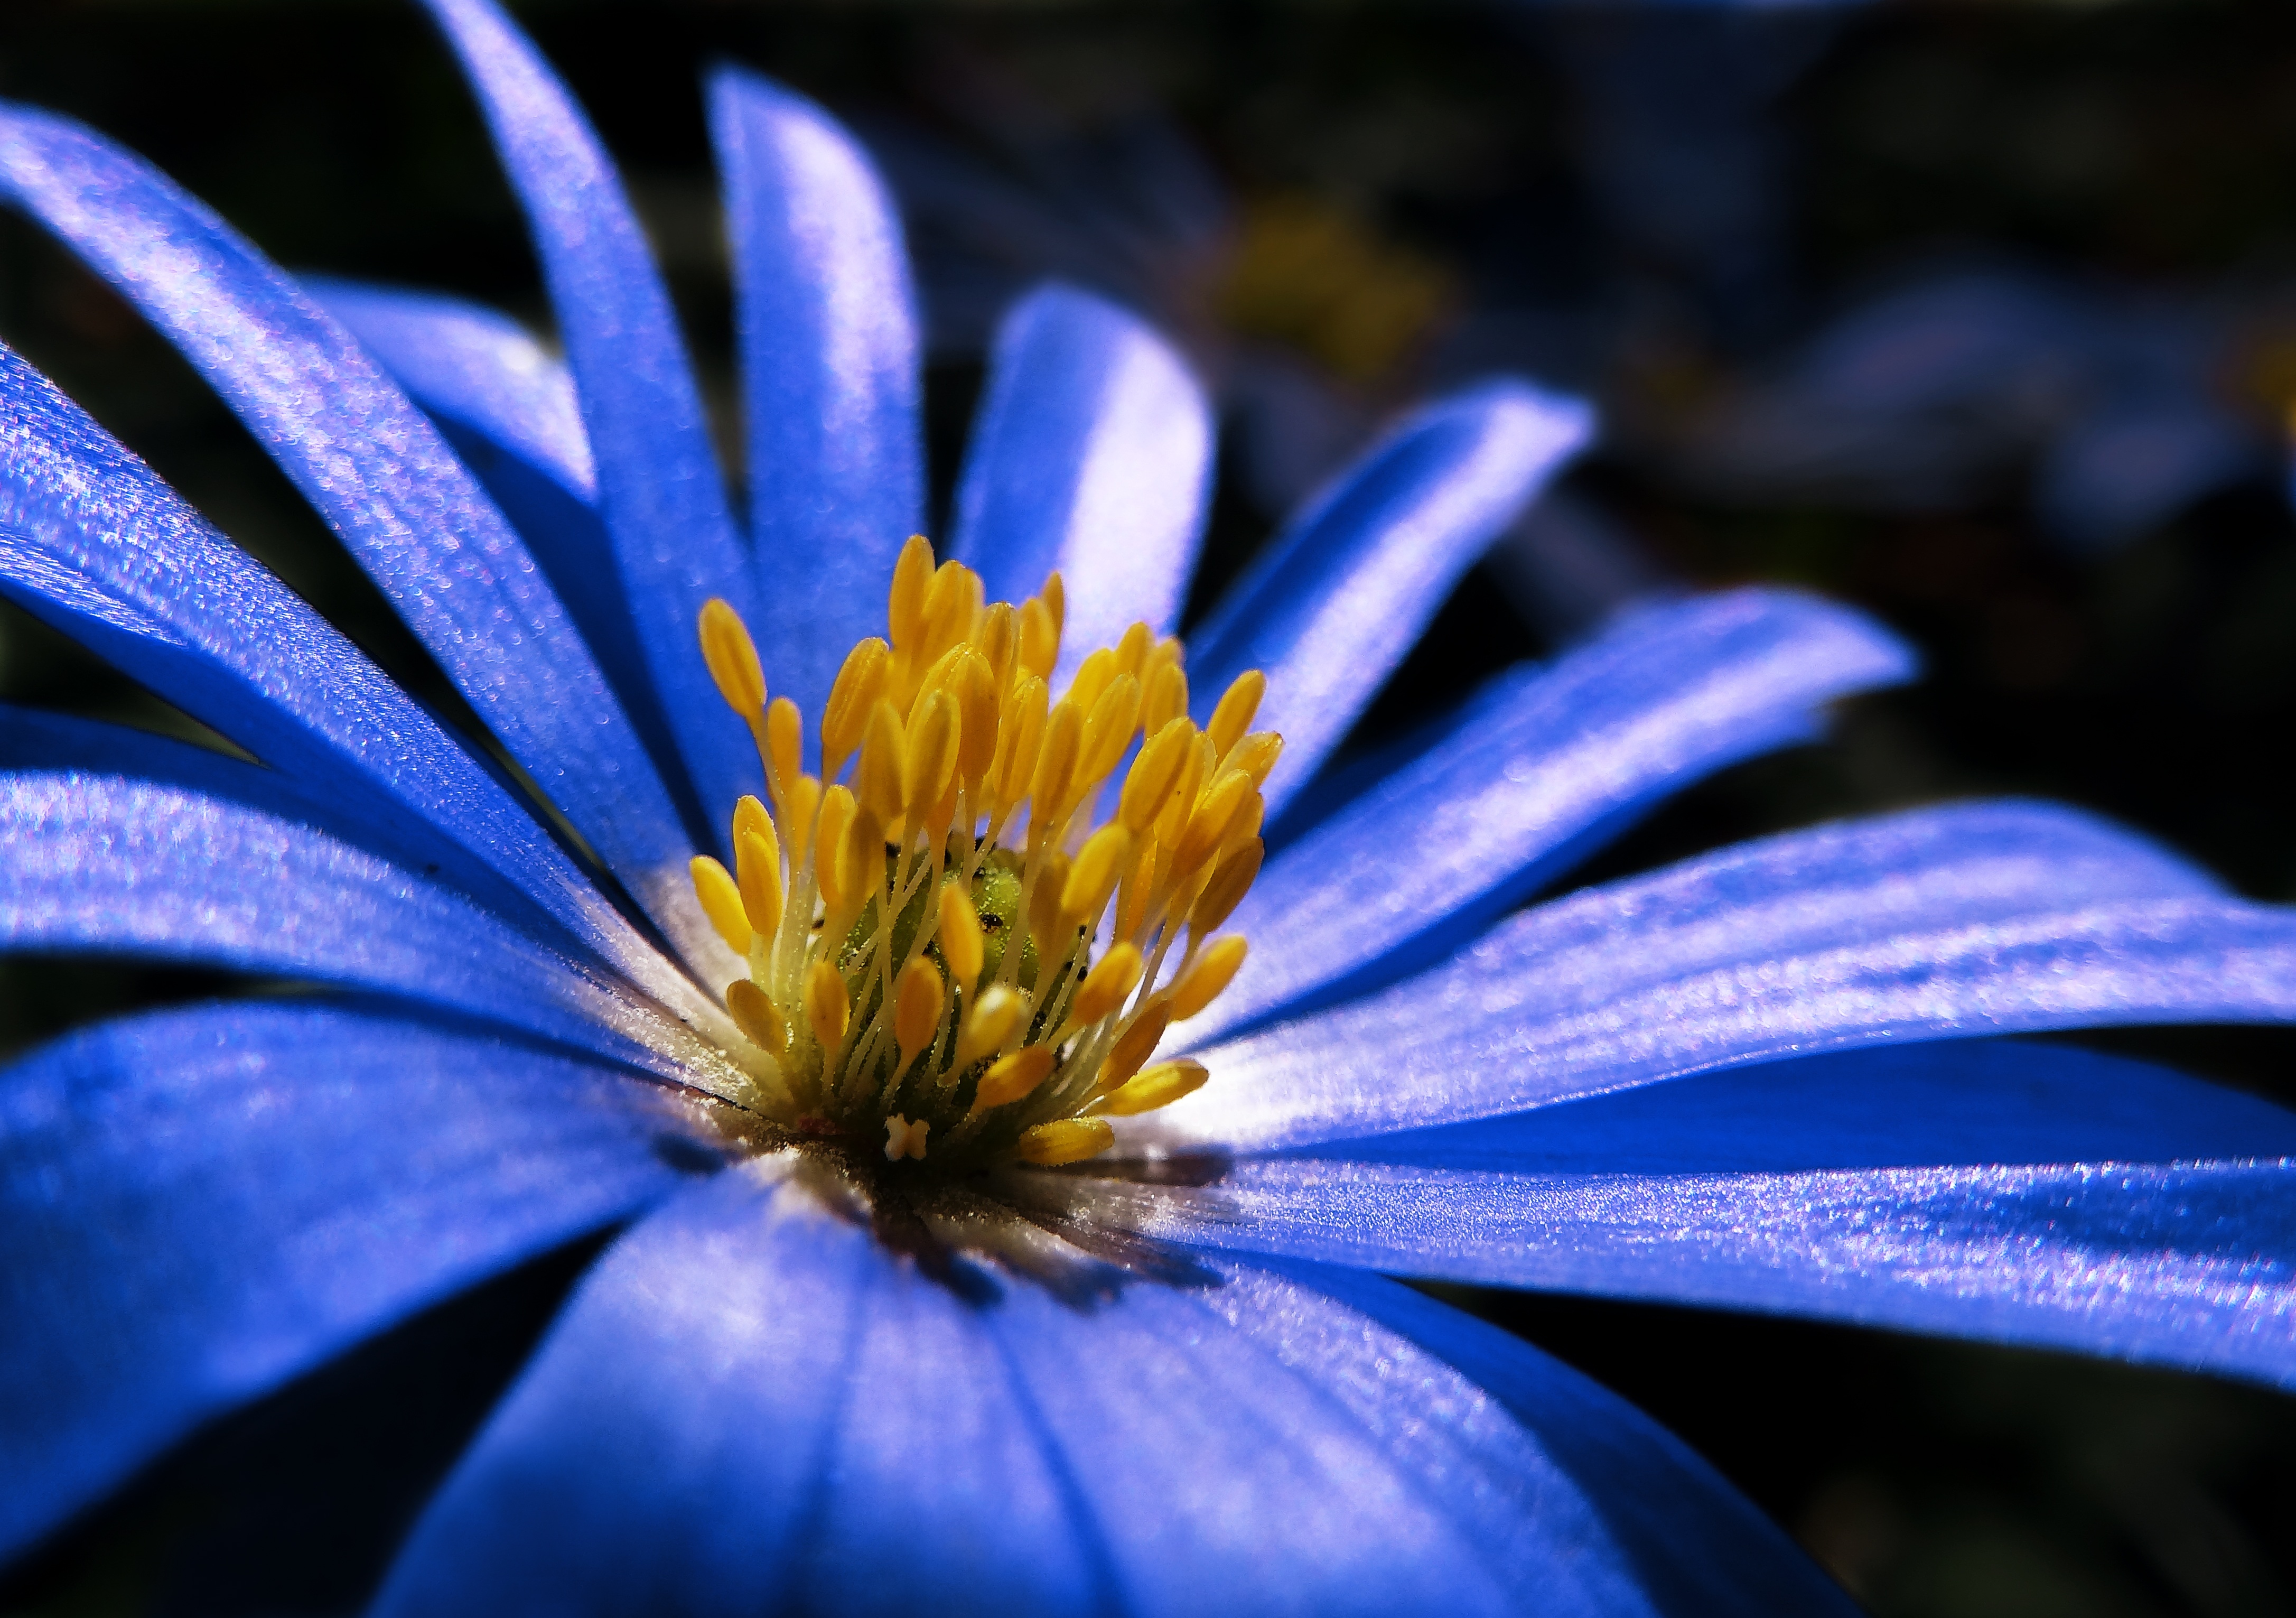
nature, blossom, plant, photography, sunlight, flower, petal, bloom, spring, macro, botany, blue, yellow, garden, close, flora, wildflower, close up, bright, anemone, spring flower, stamens, macro photography, flowering plant, hahnenfu gew chs, fr hlingsbl her, anemone coronaria, crown anemone, anemone blanda, plant stem, land plant, blue shades